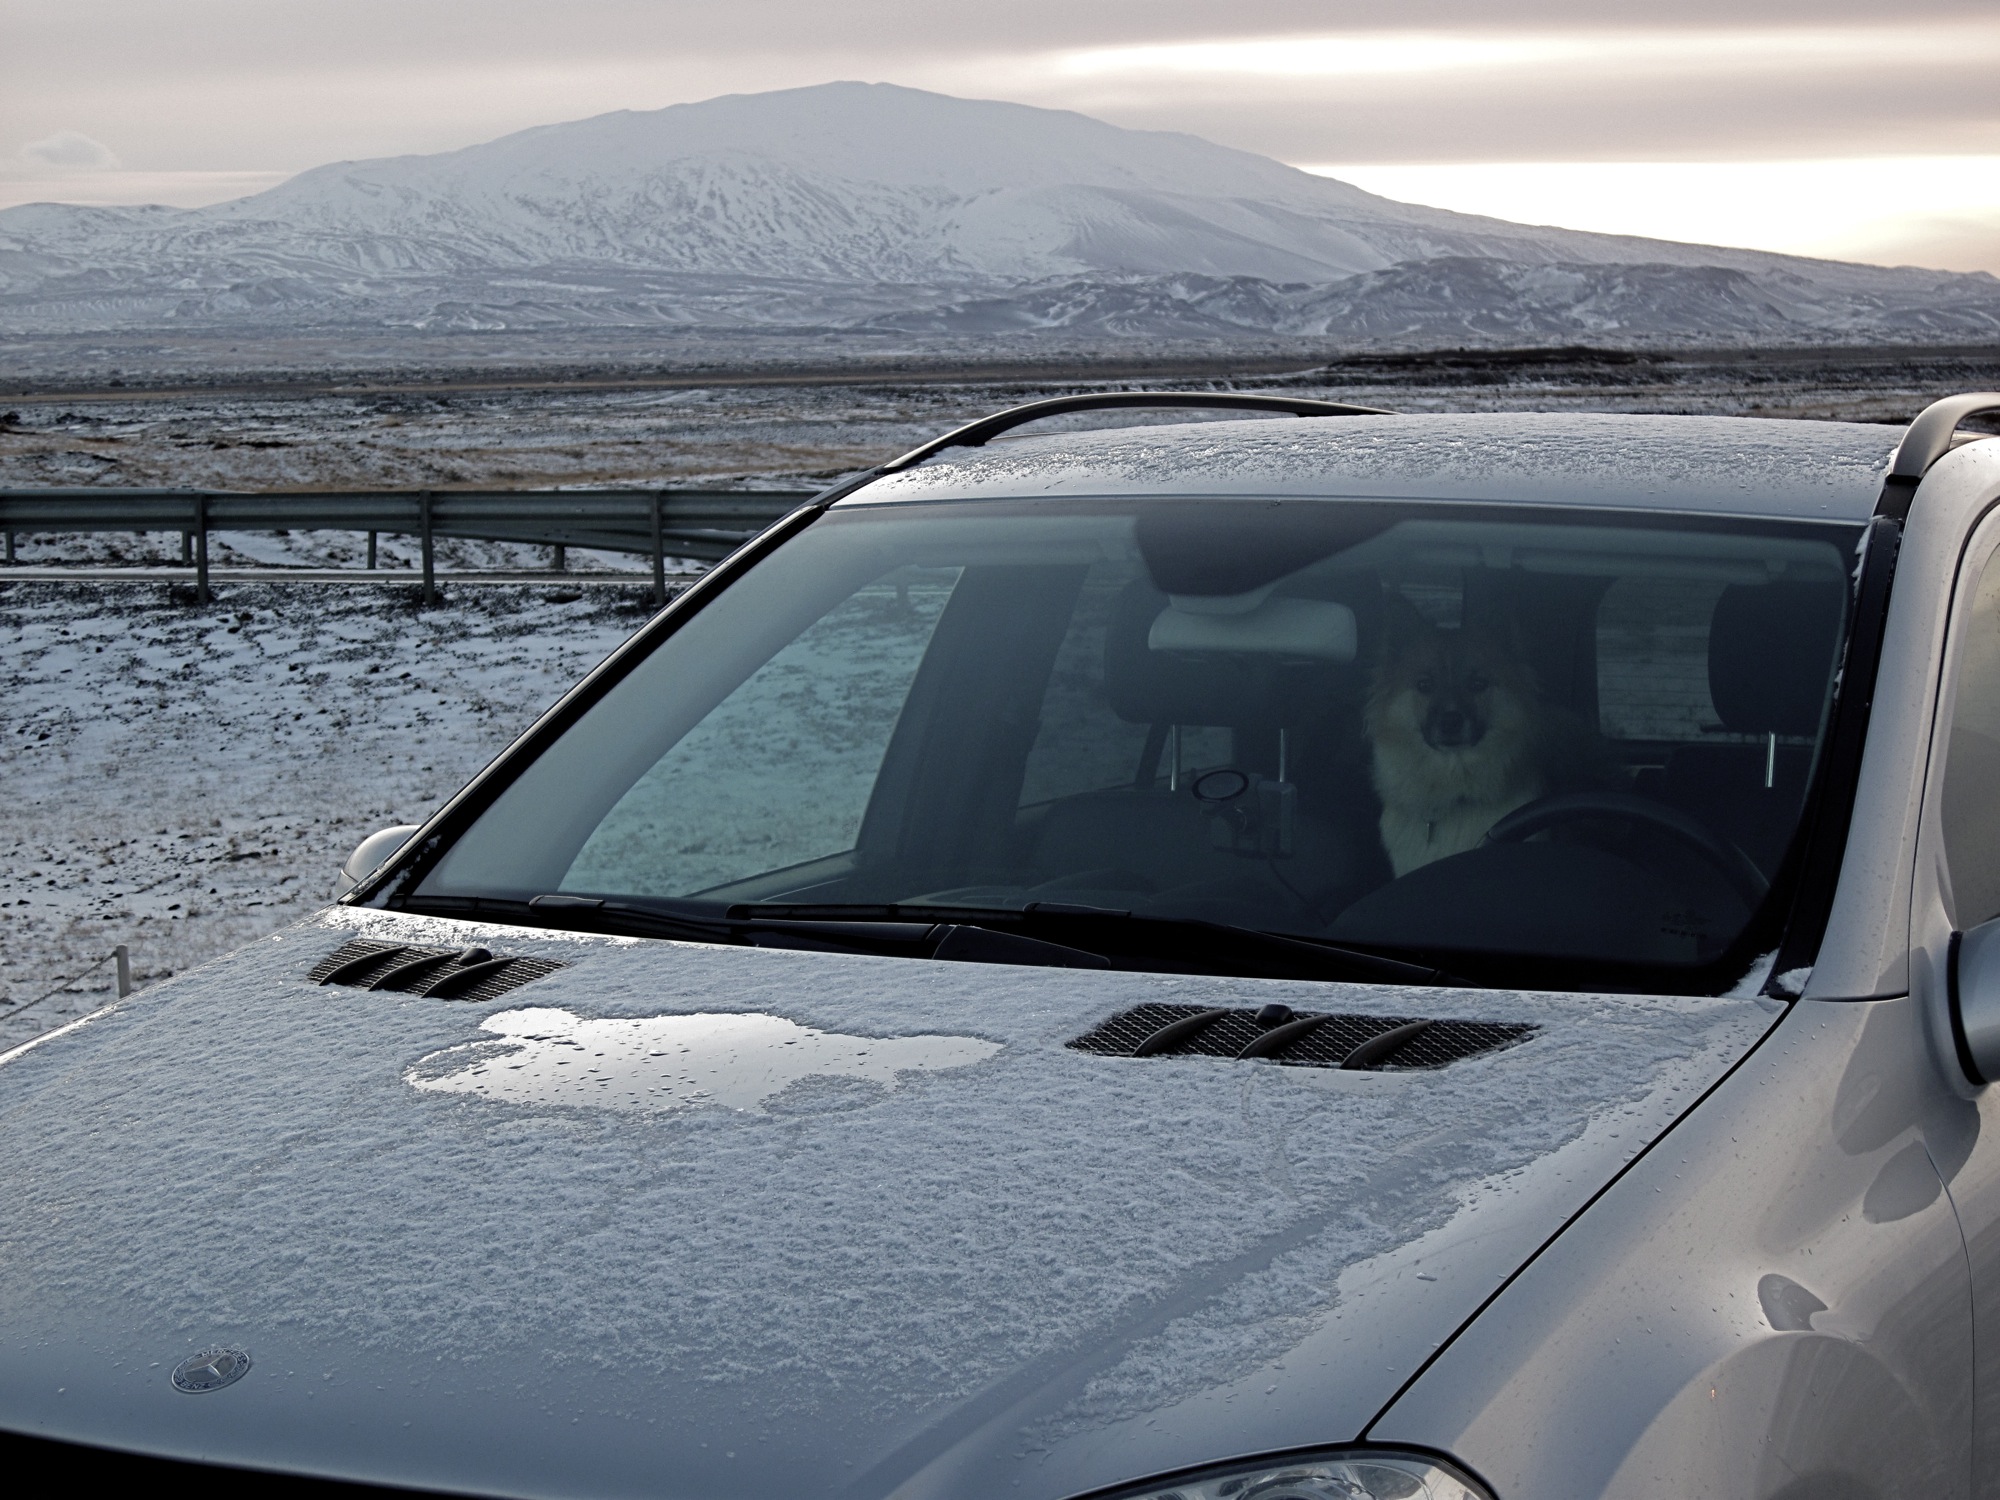
snow, car, wheel, window, driving, dog, vehicle, windshield, iceland, bumper, skinna, sport utility vehicle, automobile make, automotive exterior, automotive design